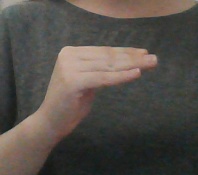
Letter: haa